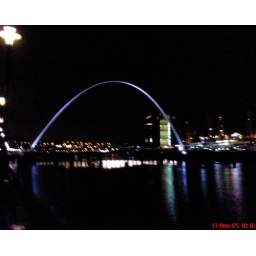
This bridge is special in the way it opens for boats to pass under it.